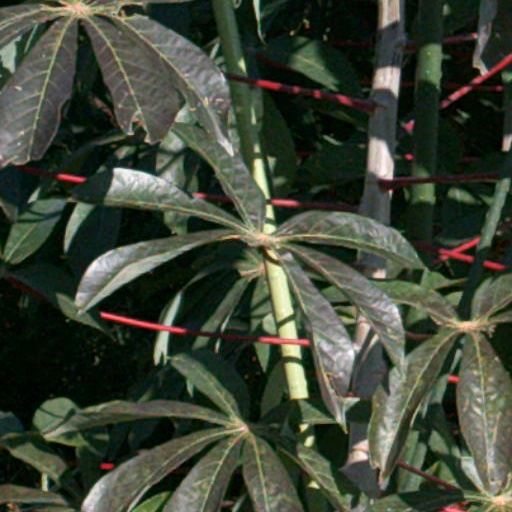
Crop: cassava